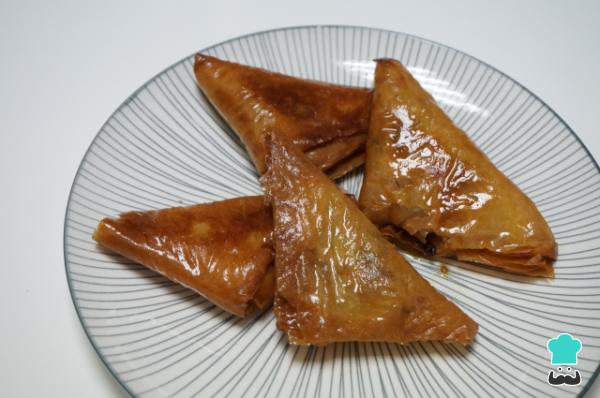
0Cuando estén fritas, colócalas encima de un plato con papel de cocina para que suelten el aceite sobrante. ¡Sirve las deliciosas samosas de verduras y carne! ¿Qué te ha parecido esta receta? Cuéntanos en los comentarios tu opinión.